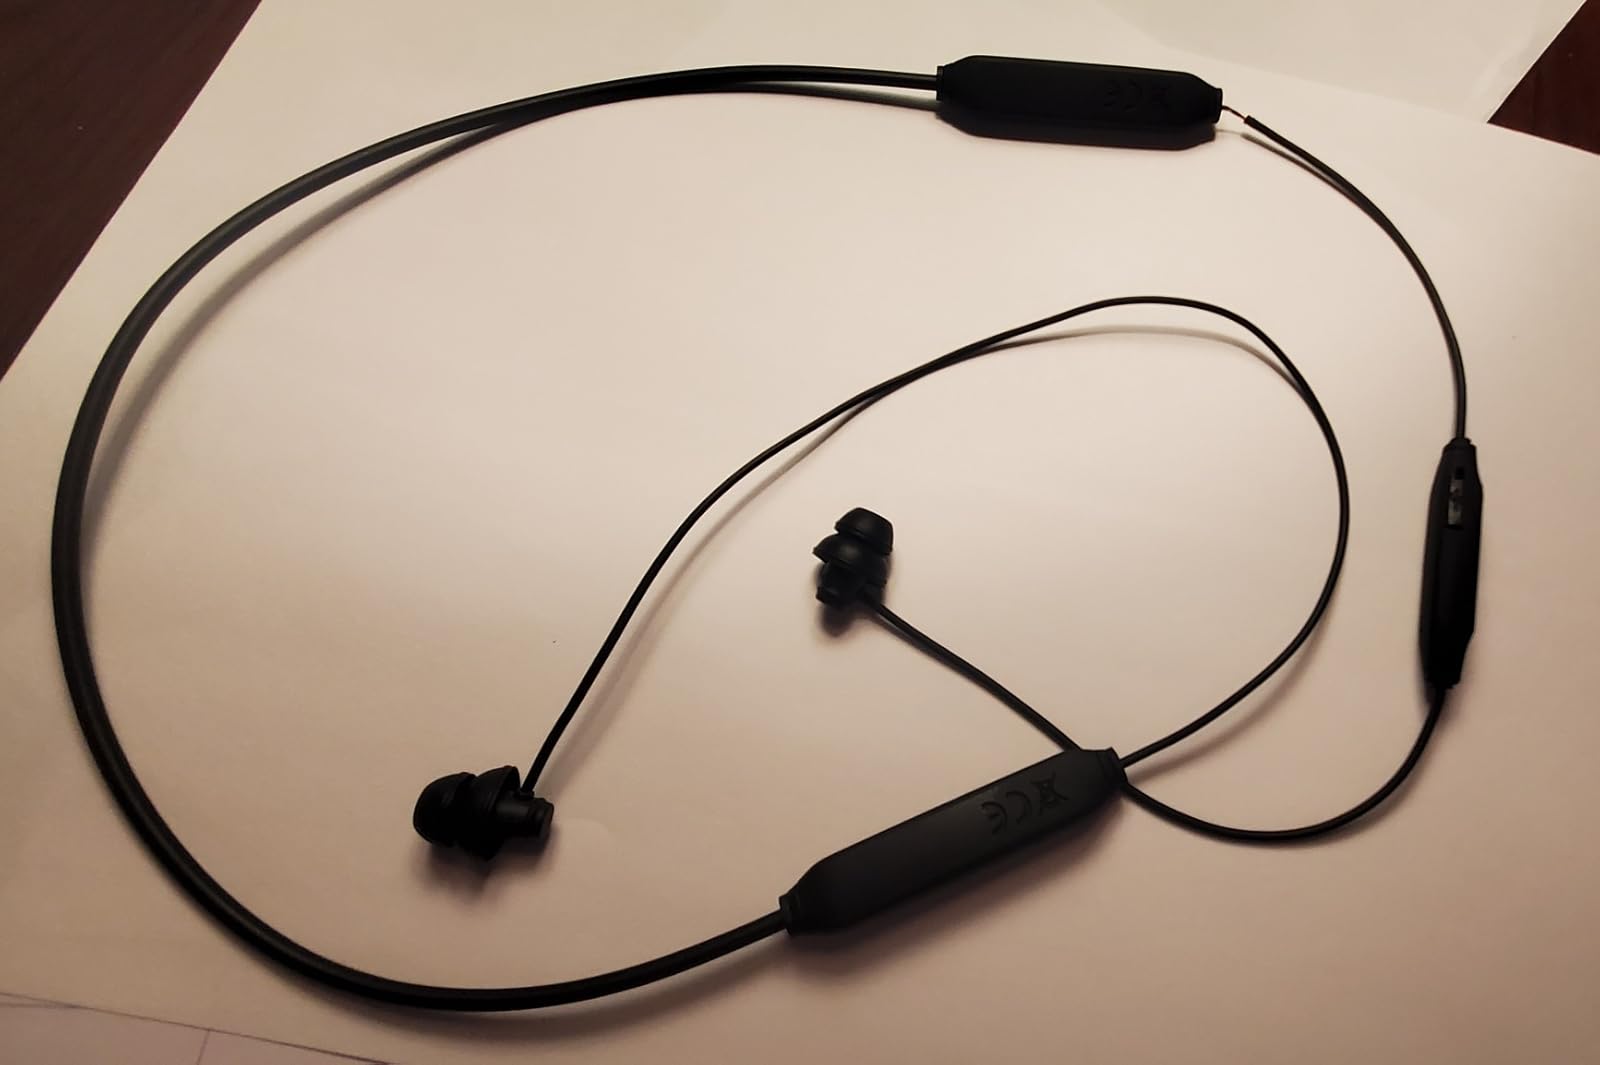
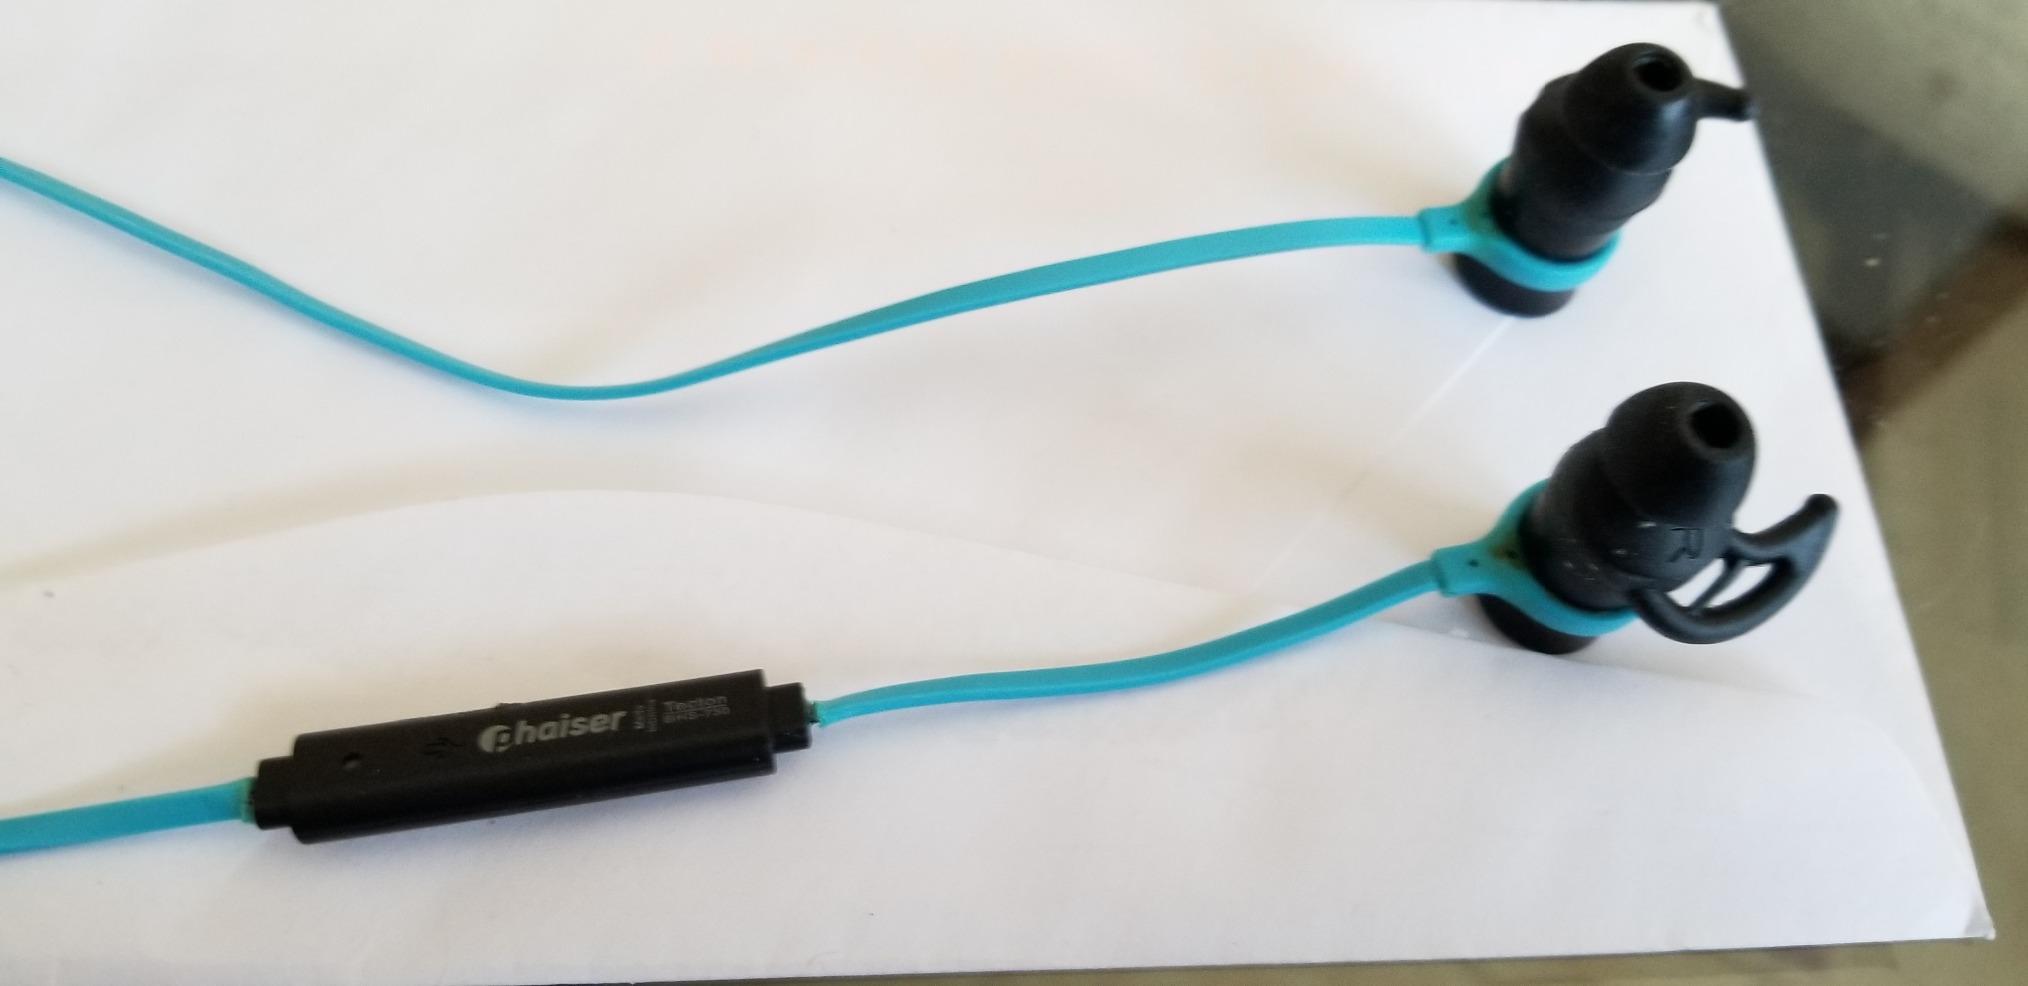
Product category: earbuds
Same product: no